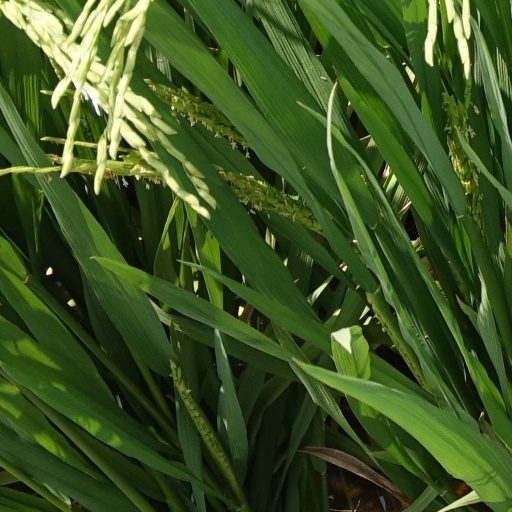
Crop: rice